Gumrah (1993 film)

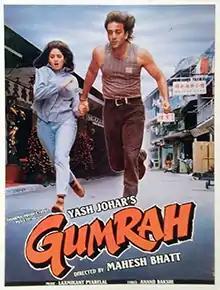
Promotional poster

Gumrah is a 1993 Indian Hindi-language action crime drama film directed by Mahesh Bhatt, written by Sujit Sen and Robin Bhatt, and produced by Yash Johar under the Dharma Productions banner. It stars Sridevi, Sanjay Dutt, Rahul Roy, and Anupam Kher. The film follows Roshni, an aspiring singer who is arrested in Hong Kong on drug trafficking charges after being abandoned by her partner.